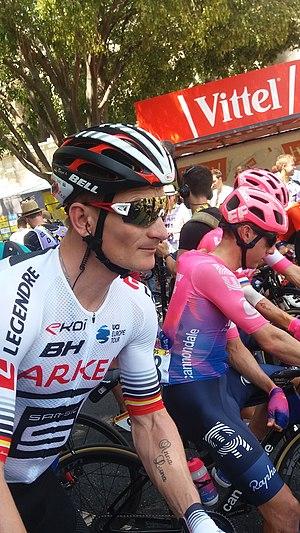
Greipel
André Greipel, né le 16 juillet 1982 à Rostock, est un coureur cycliste allemand évoluant au sein de l'équipe Israel Start-Up Nation.
La 16ᵉ étape du Tour de France 2019 se déroule le mardi 23 juillet 2019 autour de Nîmes, sur un parcours peu vallonné de 177 kilomètres et sous une forte chaleur. Une échappée de cinq coureurs est reprise peu avant l'arrivée et l'étape est finalement remportée au sprint par l'Australien Caleb Ewan. L'étape est marquée par l'abandon sur chute d'un des favoris, Jakob Fuglsang alors 9ᵉ du classement général. Les premiers des classements restent les mêmes à l'issue de l'étape : Julian Alaphilippe pour le général, Peter Sagan pour les points, Tim Wellens pour la montagne, Egan Bernal pour le meilleur jeune et Movistar pour le classement par équipes. Alexis Gougeard, un des cinq échappés, est élu le plus combatif du jour.